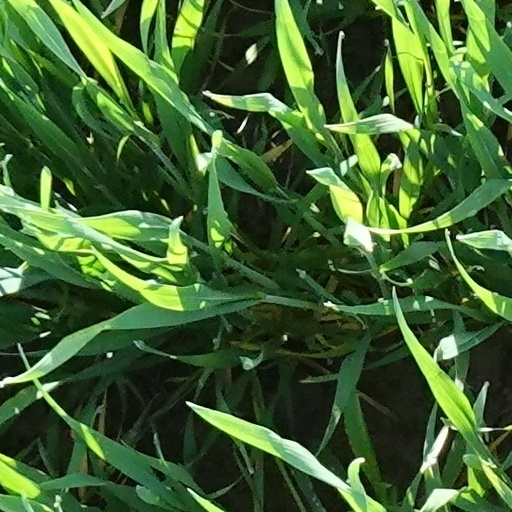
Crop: wheat